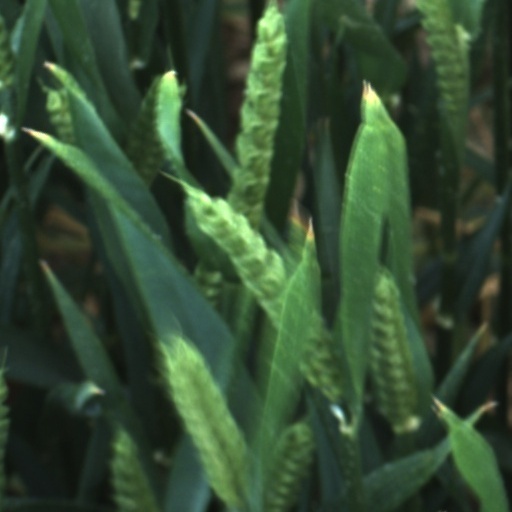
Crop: wheat